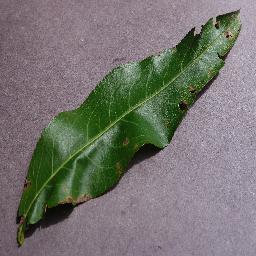
Label: Peach___Bacterial_spot